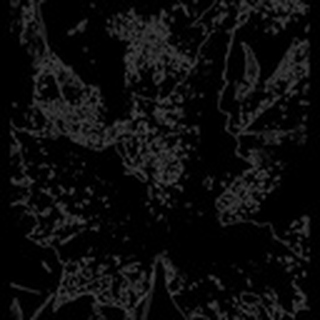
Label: cotton_powdery_mildew